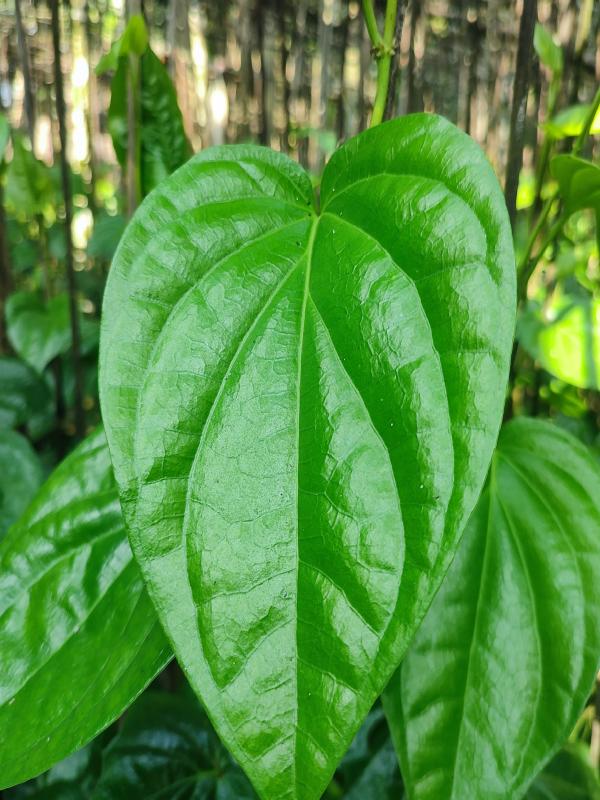
Label: Healthy_Leaf